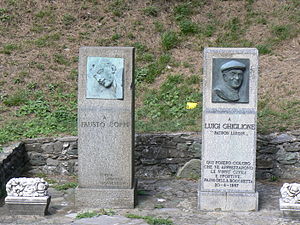
Fausto Coppi
Mindesten over Fausto Coppi
Angelo Fausto Coppi, var en italiensk cykelrytter. Men kælenavnet Il Campionissimo er han en af alle tiders mest succesrige og mest populære cykelryttere. Han vandt Tour de France to gange og Giro d'Italia fem gange.